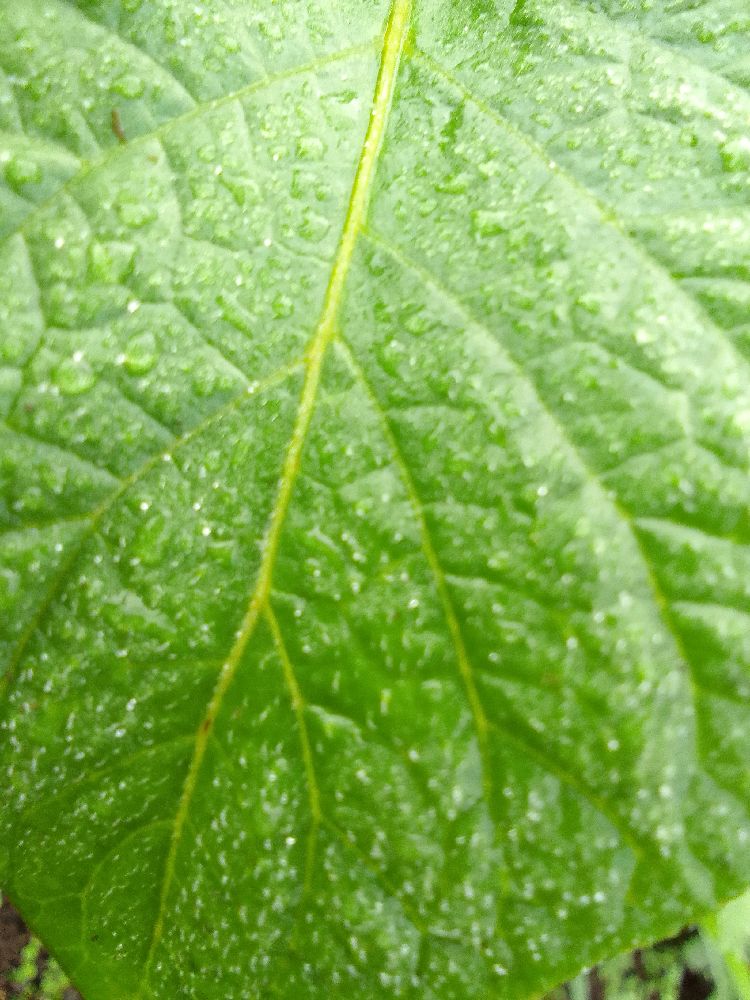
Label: Healthy